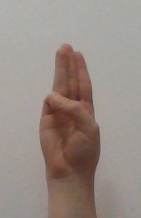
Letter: thaa